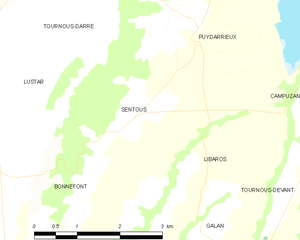
Carte des communes françaises
Sentous est une commune française située dans le département des Hautes-Pyrénées, en région Occitanie.